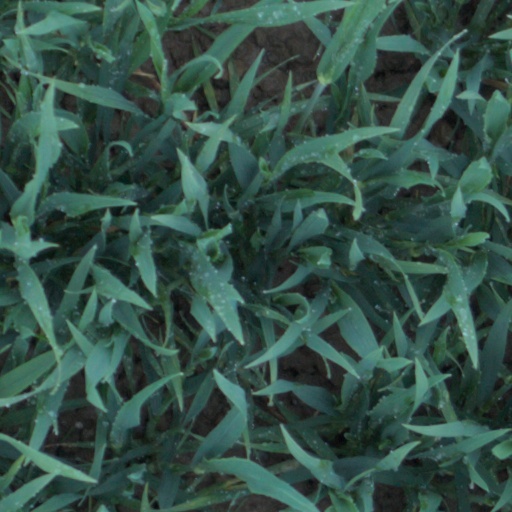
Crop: wheat